Nika Nesgoda

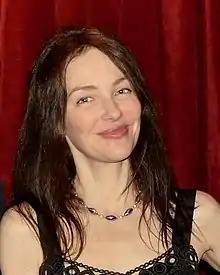
Nika Nesgoda in Southampton, NY at Virgin reception

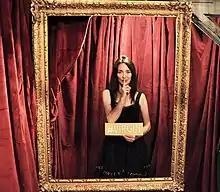
Nika Nesgoda at the art opening of Virgin in Southampton

In 2002, Nesgoda shot her hagiographic photographic series, "VIRGIN" to emulate the paintings of the Old Masters and the dichotomous use of prostitutes as artists' models, in particular Michelangelo Merisi da Caravaggio, whose painting Death of the Virgin portrayed a model who was also a sex worker. Nesgoda's series, "VIRGIN", features adult film actresses to portray the Virgin Mary and references the historical use of marginalized women in religious art. In 2018, Time magazine published the series and revealed that the model in her photograph, "Annuntiatio" which pays homage to the 1333 Simone Martini and Lippo Memmi's "Annunciation" portrays the pornographic film actress Stormy Daniels as the Virgin Mary.